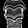
Label: Shirt